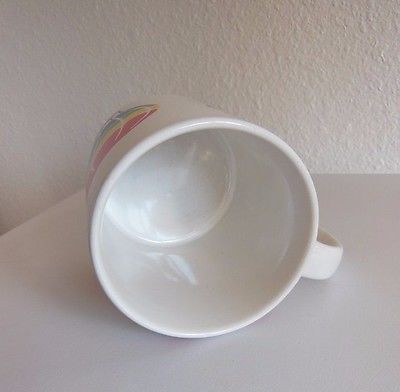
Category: mug